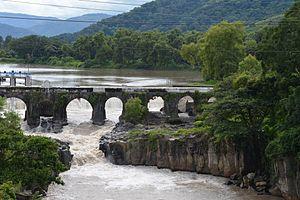
Cet article a pour vocation de présenter une liste de ponts remarquables du Guatemala, tant par leurs caractéristiques dimensionnelles, que par leur intérêt architectural ou historique.